Bokak Atoll

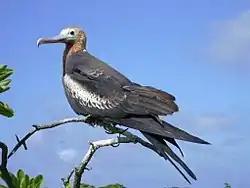
Female frigatebird on Sibylla Island.

Bokak supports just nine plant species. All are native to the Marshall Islands and entirely undisturbed by introduced species. A combination of insufficient rainfall, excellent drainage, and high temperatures lead to an arid environment in which a freshwater Ghyben-Herzberg lens cannot form, and coconut palm is unable to grow. The most common formation is a low, sparse scrub forest of tree heliotrope ("Heliotropium foertherianum"), tall, with occasional taller trees. The understory typically comprises beach maupaka ("Scaevola taccada"), or sparse endemic bunchgrass, ihi ("Portulaca molokiniensis"), ilima ("Sida fallax"), or alena ("Boerhavia herbstii"), the latter being more abundant on broken coral gravel. A small stand of "Pisonia grandis" is found on Kamwome Islet and in another very small stand on Sibylla.